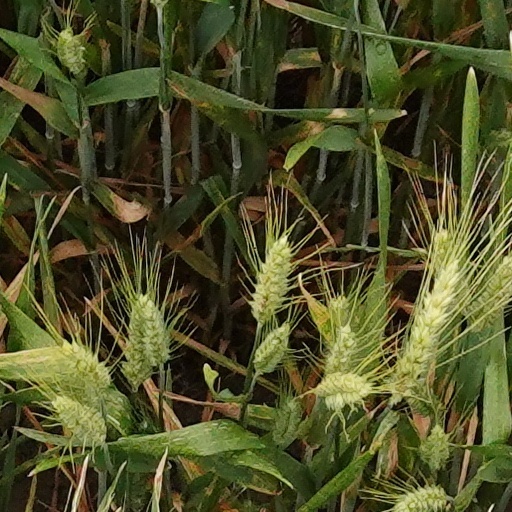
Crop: wheat